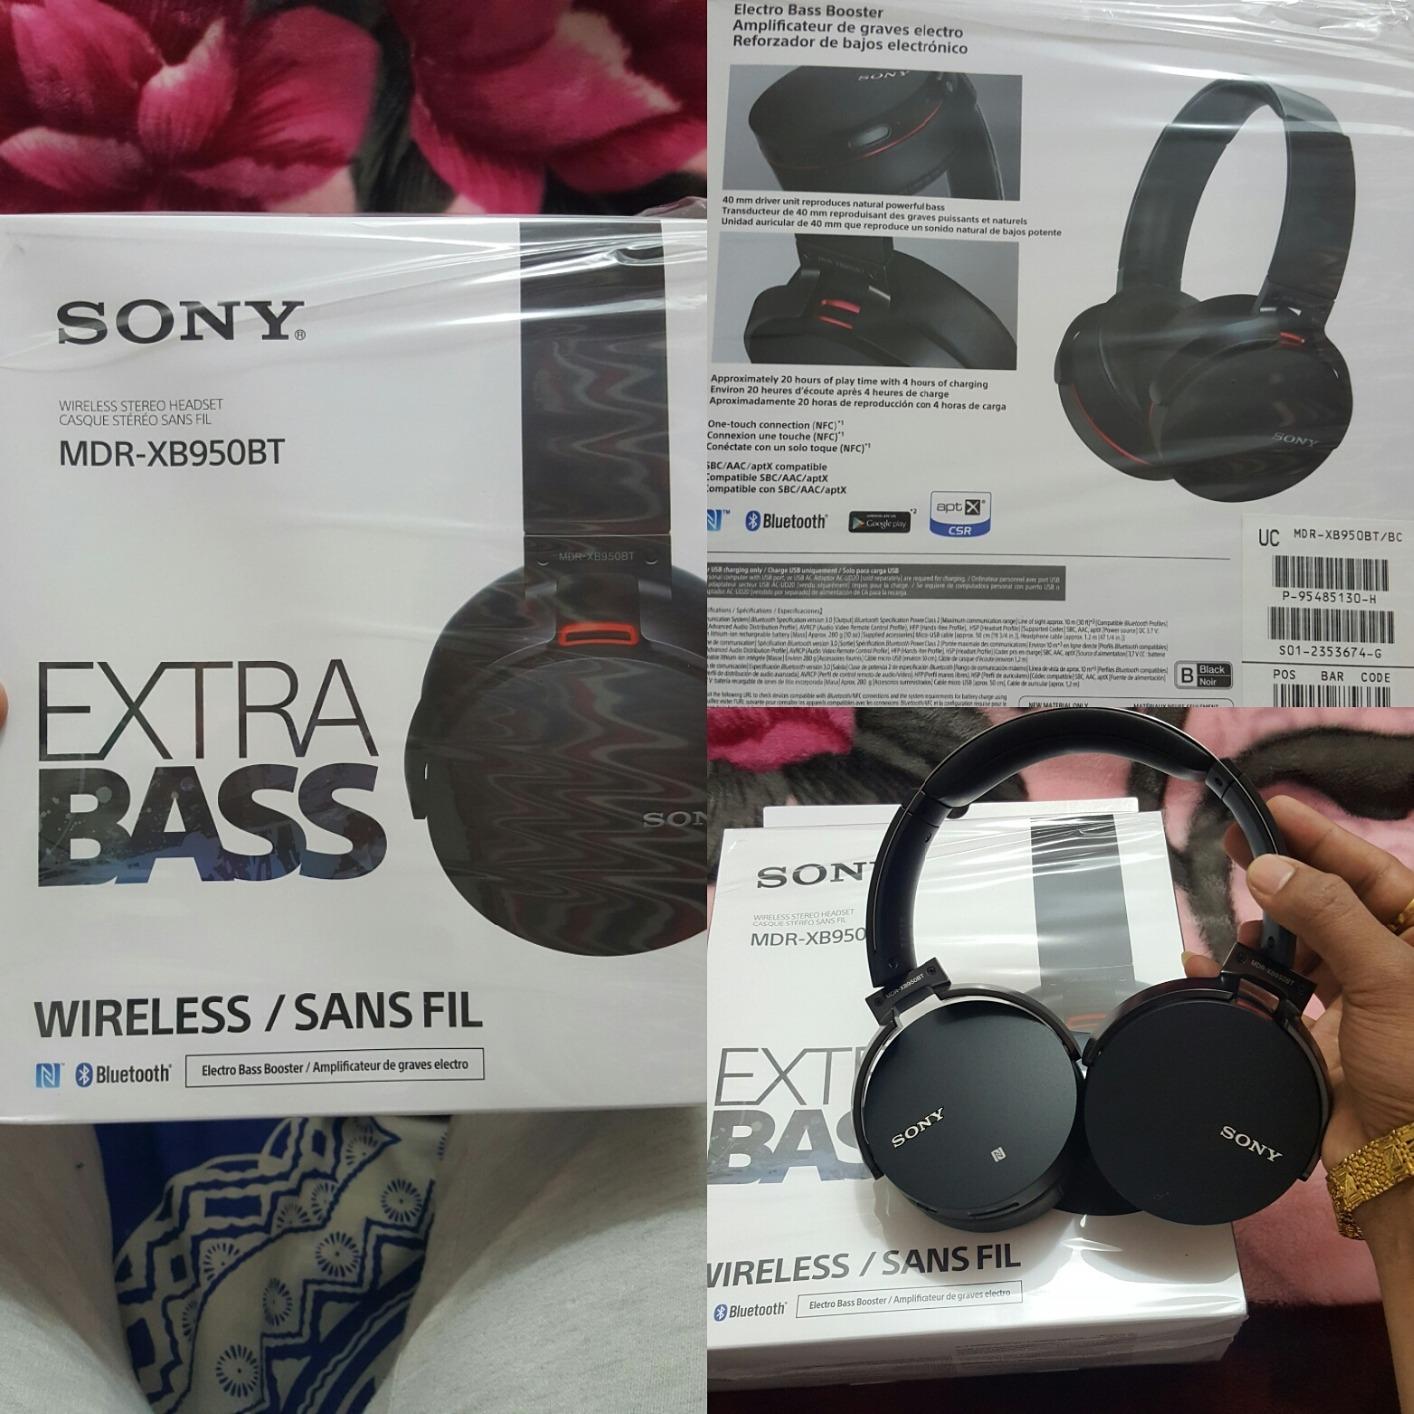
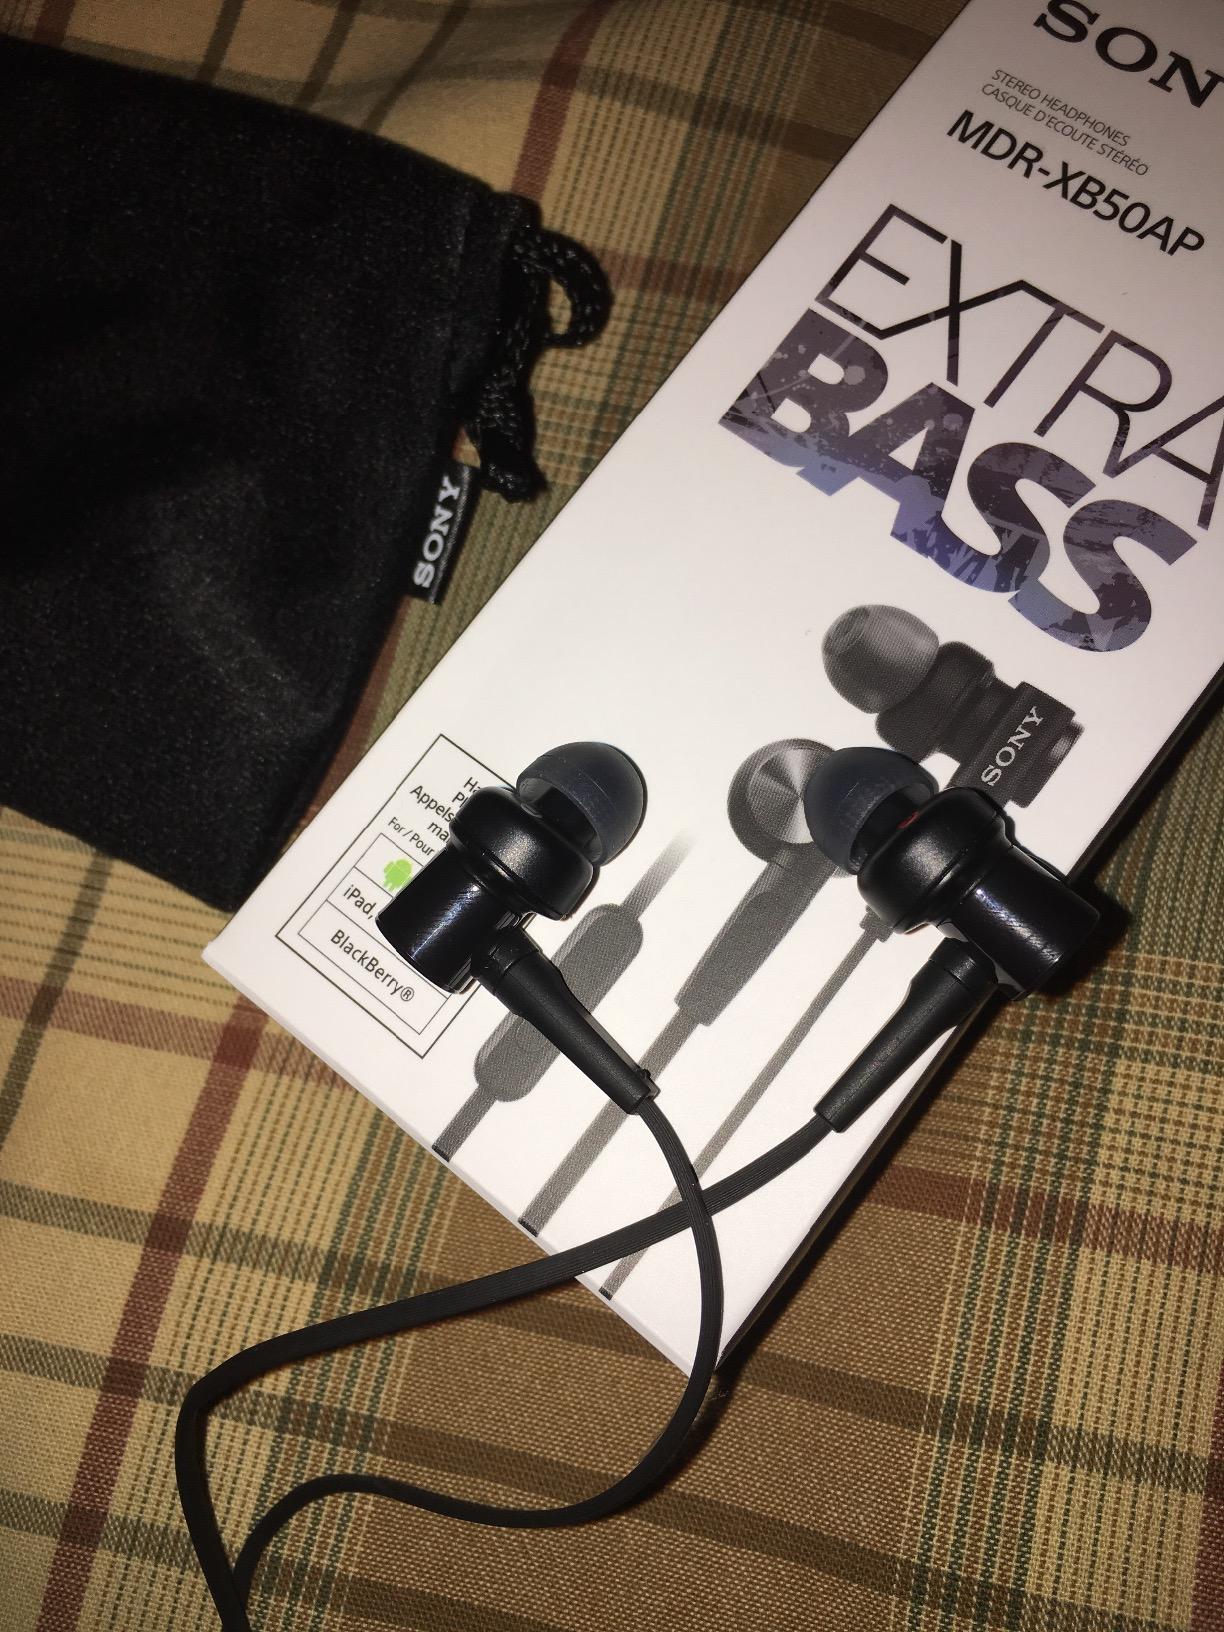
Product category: headphones
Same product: no